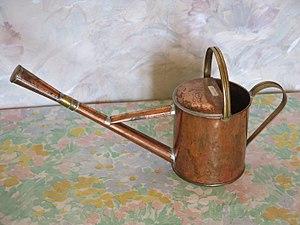
Arrosoir à bonsai. Cuivre. Fabriqué au Japon.
L’arrosage est une phase importante pour la survie et le développement du bonsaï qu'il soit d'extérieur, d'orangerie ou d'intérieur. L'excès ou le défaut d'eau est fatal.
La culture du bonsaï inclut l'éclairage, le rempotage, la taille et l'arrosage.